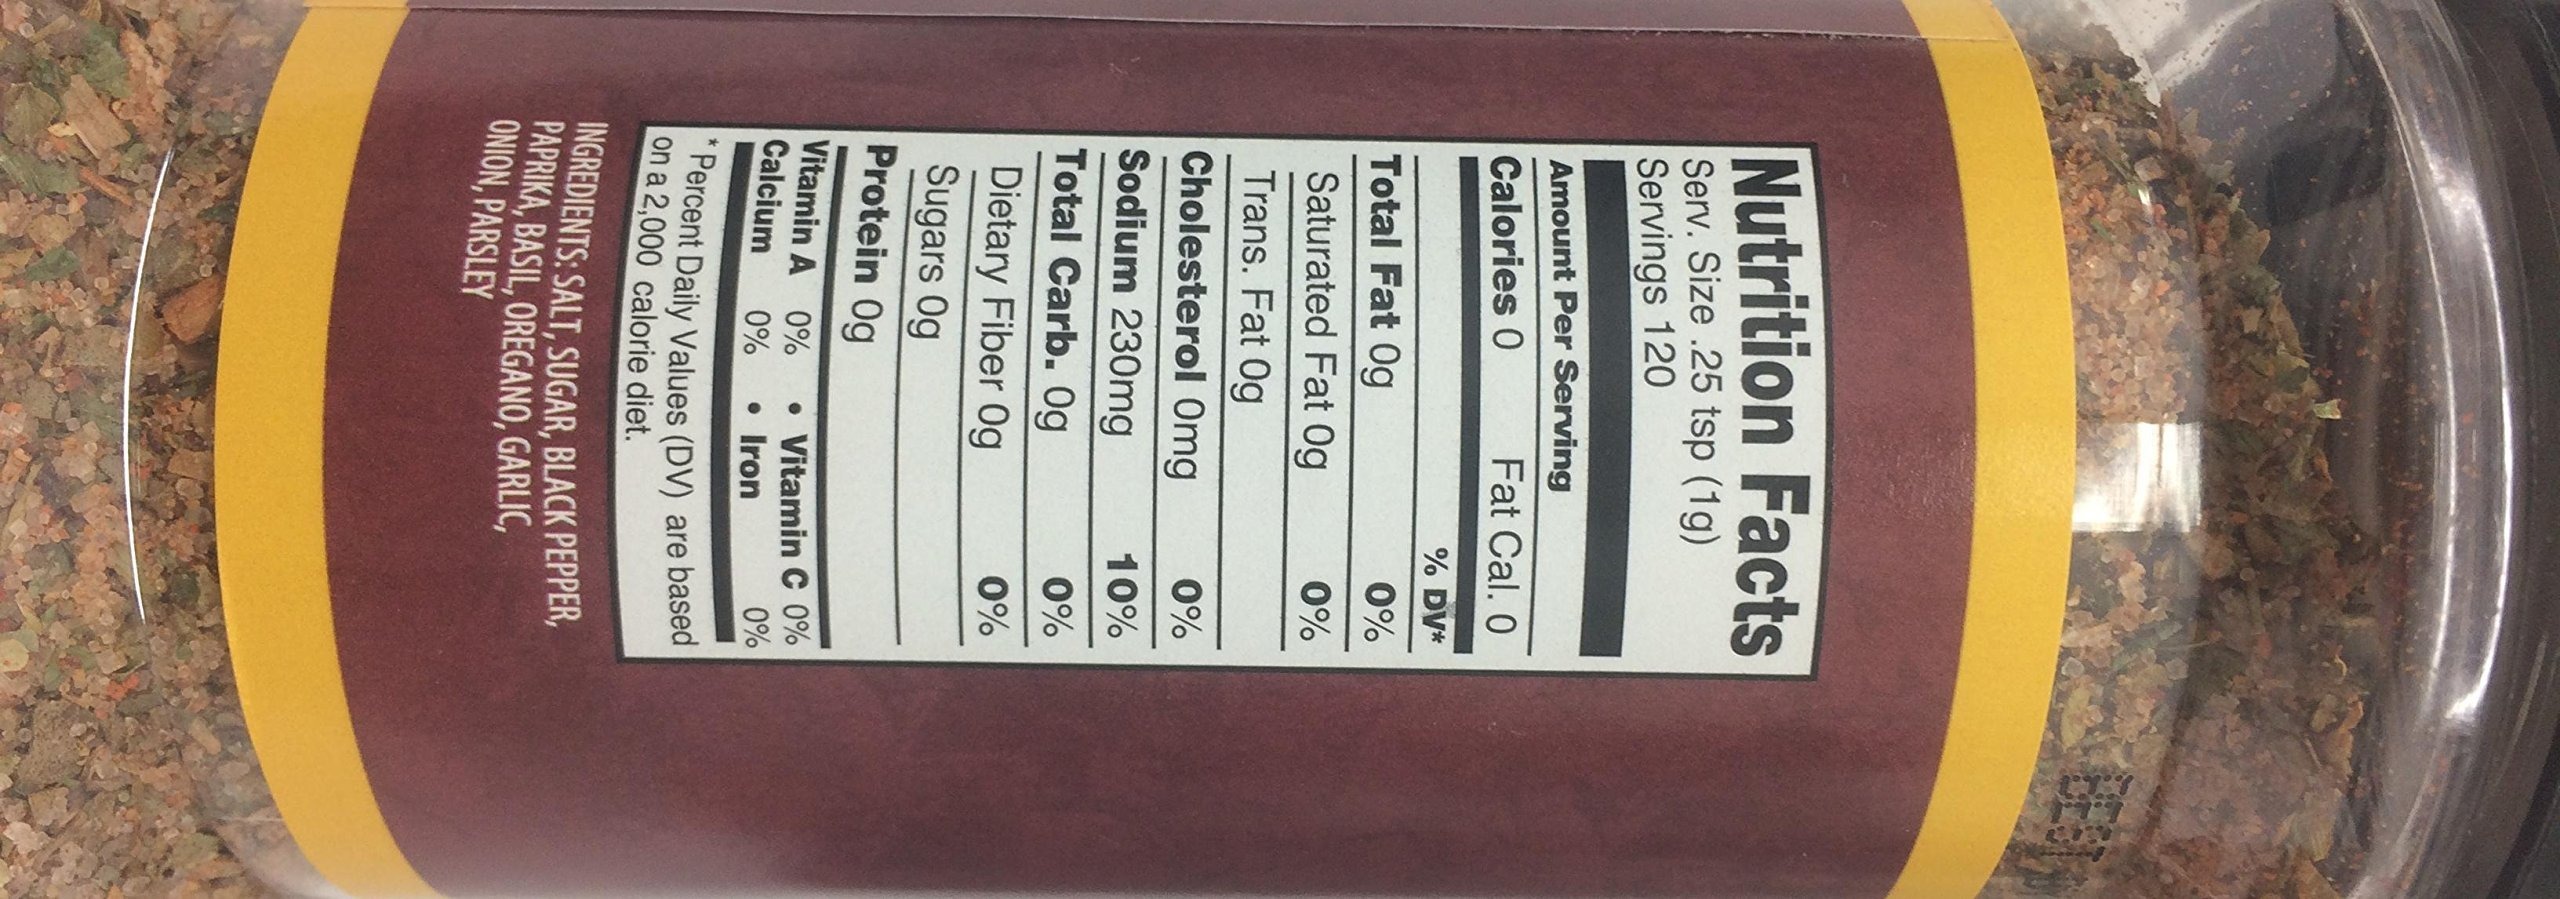
Item Name: Lieber's Salad Seasoning 4.25 Oz. Pack Of 1.
Bullet Point 1: Product of USA. Pack of 1.
Bullet Point 2: Salad Seasoning.
Bullet Point 3: Good Quality Salad Seasoning With All Natural Ingredients.
Bullet Point 4: Serving Size 25 tsp (1g).
Bullet Point 5: Ingredients: Salt, Sugar, Black Pepper, Paprika, Basil Oregano, Garlic, Onion, Parsley.
Product Description: Product of USA. Pack of 1. Salad Seasoning. Good Quality Salad Seasoning With All Natural Ingredients. Serving Size 25 tsp (1g). Ingredients: Salt, Sugar, Black Pepper, Paprika, Basil Oregano, Garlic, Onion, Parsley.
Value: 4.25
Unit: Fl Oz

Price: 9.99